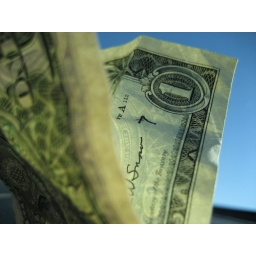
I won this in a game of rock paper scissors.